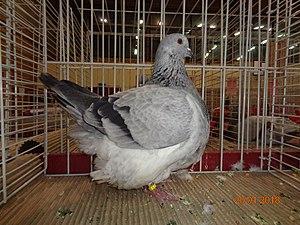
Pigeon Mondain
Le mondain ou mondain français est une race de gros pigeon domestique développée après de longues sélections, à partir de différentes races descendant du Columba livia.